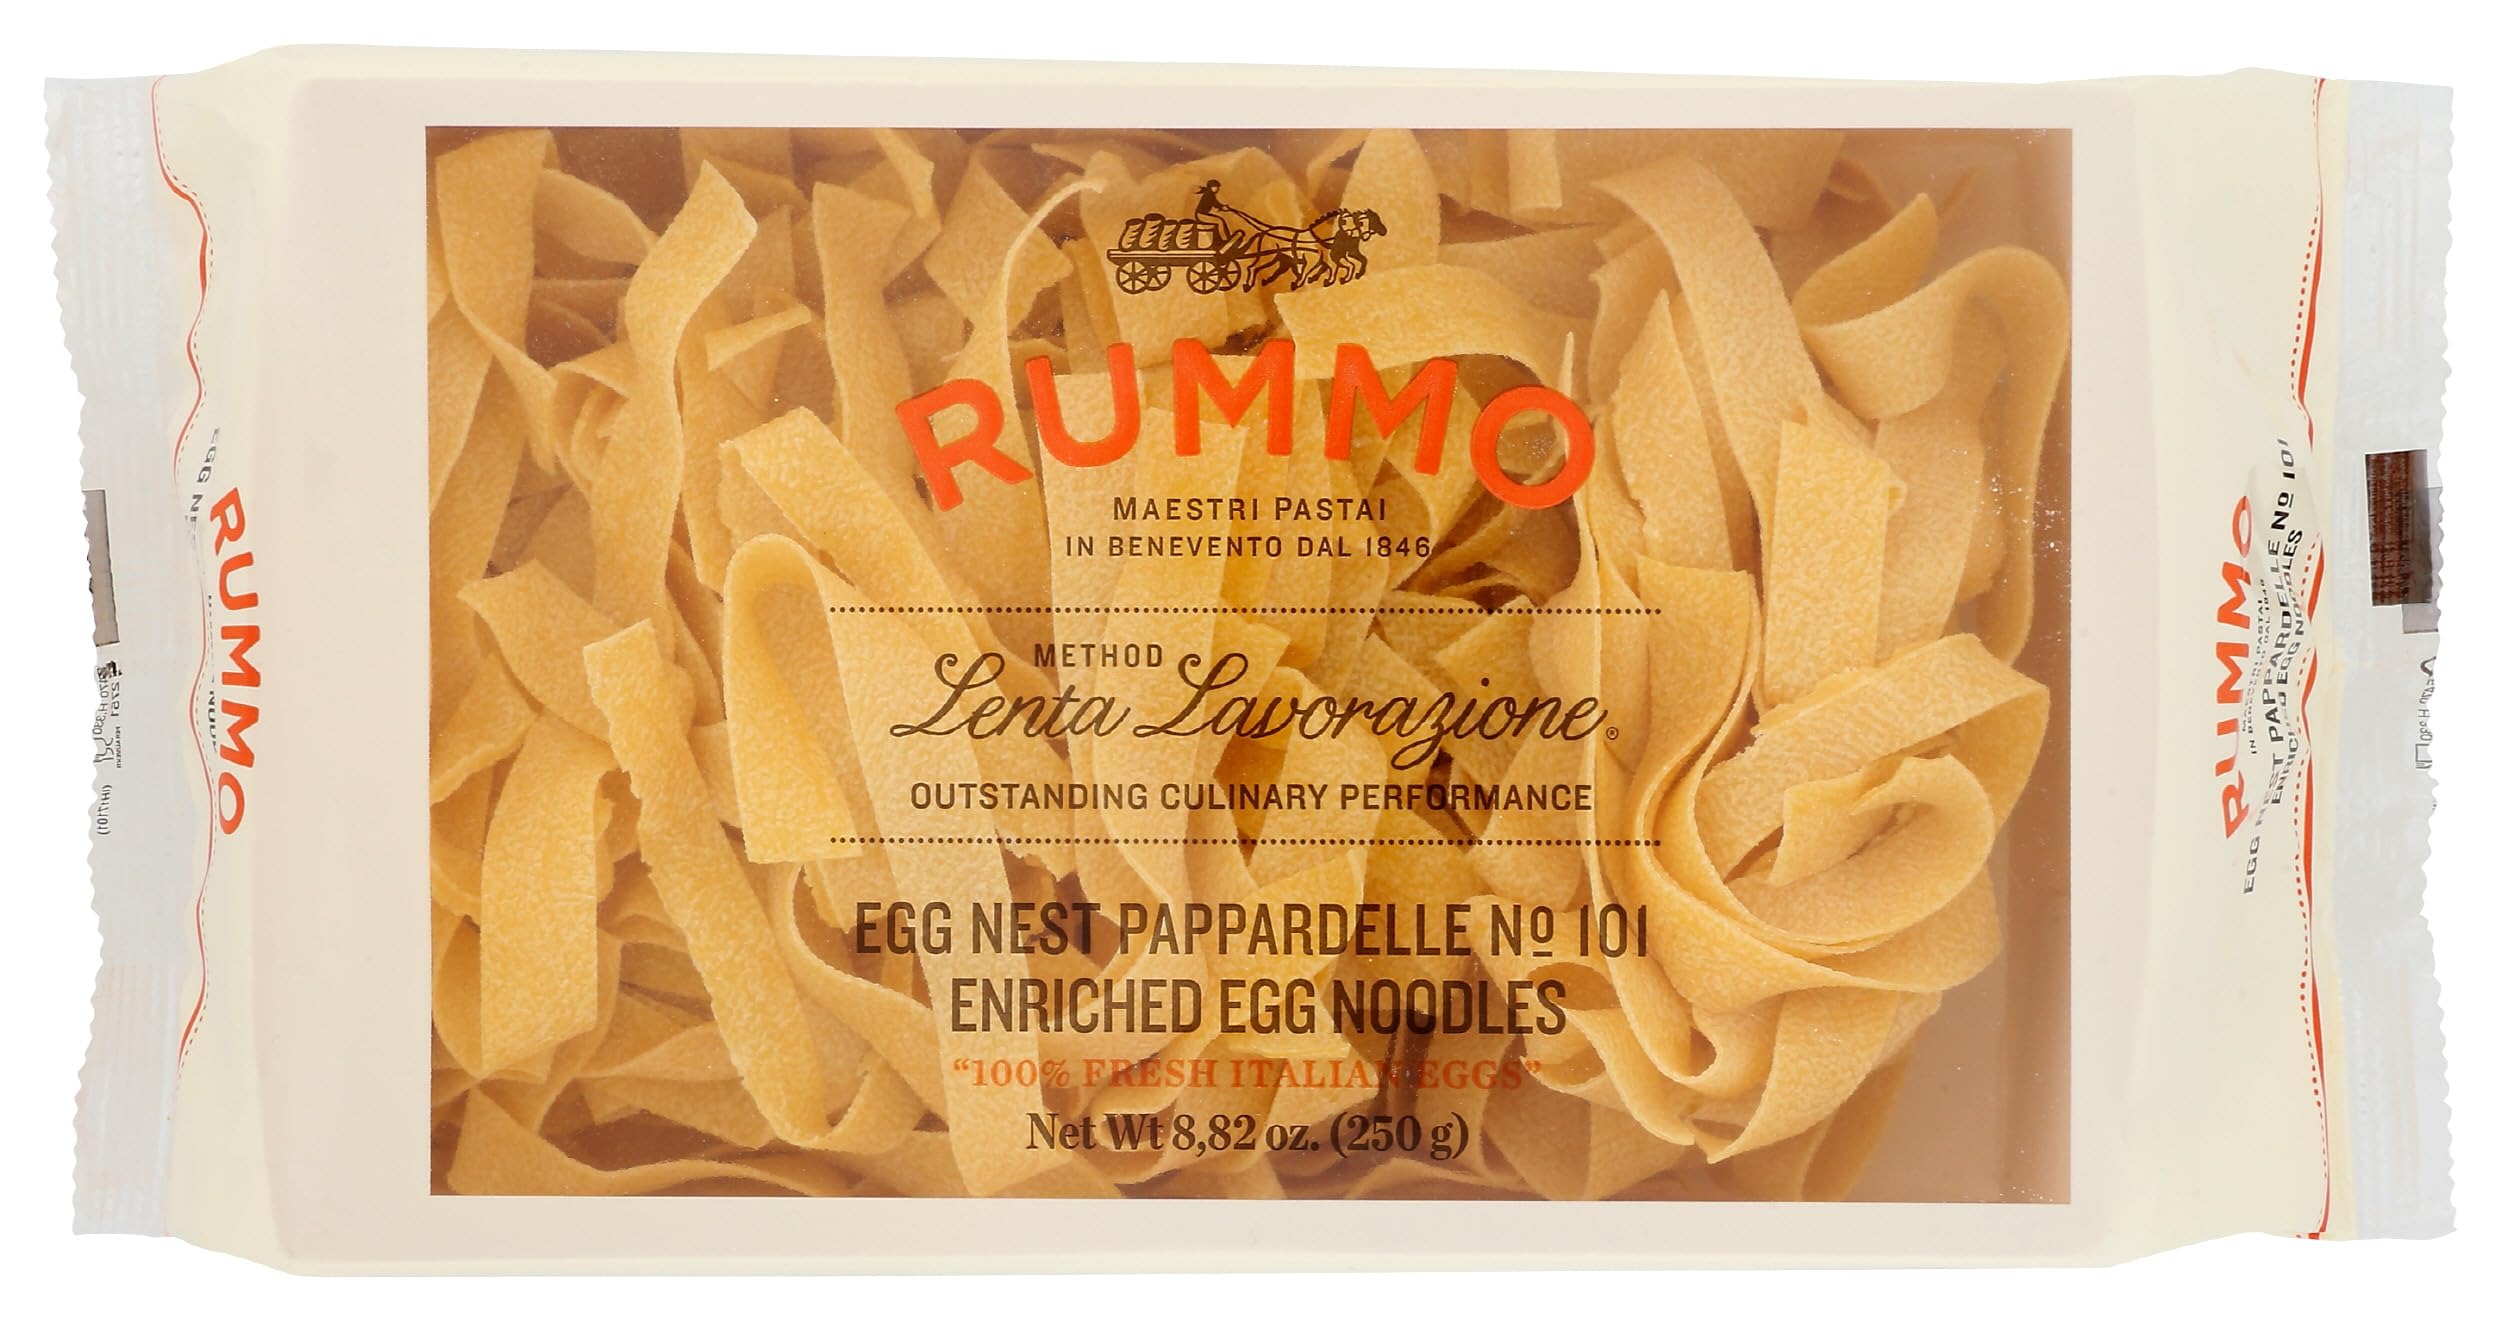
Item Name: Generic R.ummo Pasta Egg Nest Pappardelle 0.55 lb (Pack of 12)
Bullet Point 1: Premium Quality Ingredients: Each product is crafted from the finest high-quality ingredients, ensuring a delicious and satisfying meal every time. Whether it's organic grains, fresh vegetables, or premium flours, our commitment to quality guarantees a superior culinary experience.
Bullet Point 2: Nutrient-Rich: Packed with essential nutrients, our products provide a healthy choice for your everyday meals. Enjoy the benefits of added vitamins, minerals, and fiber, making each dish not only delicious but also nourishing for you and your family.
Bullet Point 3: Versatile Usage: Perfect for a wide variety of dishes, including hearty soups, refreshing salads, flavorful casseroles, and classic traditional pasta recipes. These products are designed to complement any meal, offering endless possibilities for creative and delicious cooking.
Bullet Point 4: Authentic Taste: Our products deliver an authentic taste, bringing the traditional flavors of cuisine to your table. Experience the joy of homemade meals with products that capture the essence of classic recipes, providing a true culinary delight in every bite.
Product Description: Egg nest pappardelle pasta is perfect for rich and hearty sauces. Its wide ribbons hold sauce beautifully, ensuring a flavorful meal. Made from high-quality ingredients, this pasta offers a delicious and satisfying dining experience.
Value: 105.6
Unit: Ounce

Price: 38.84